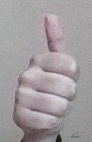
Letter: aleff